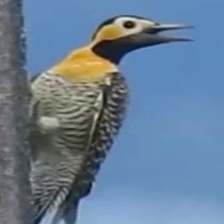
Species: CAMPO FLICKER
Scientific name: COLAPTES CAMPESTRIS